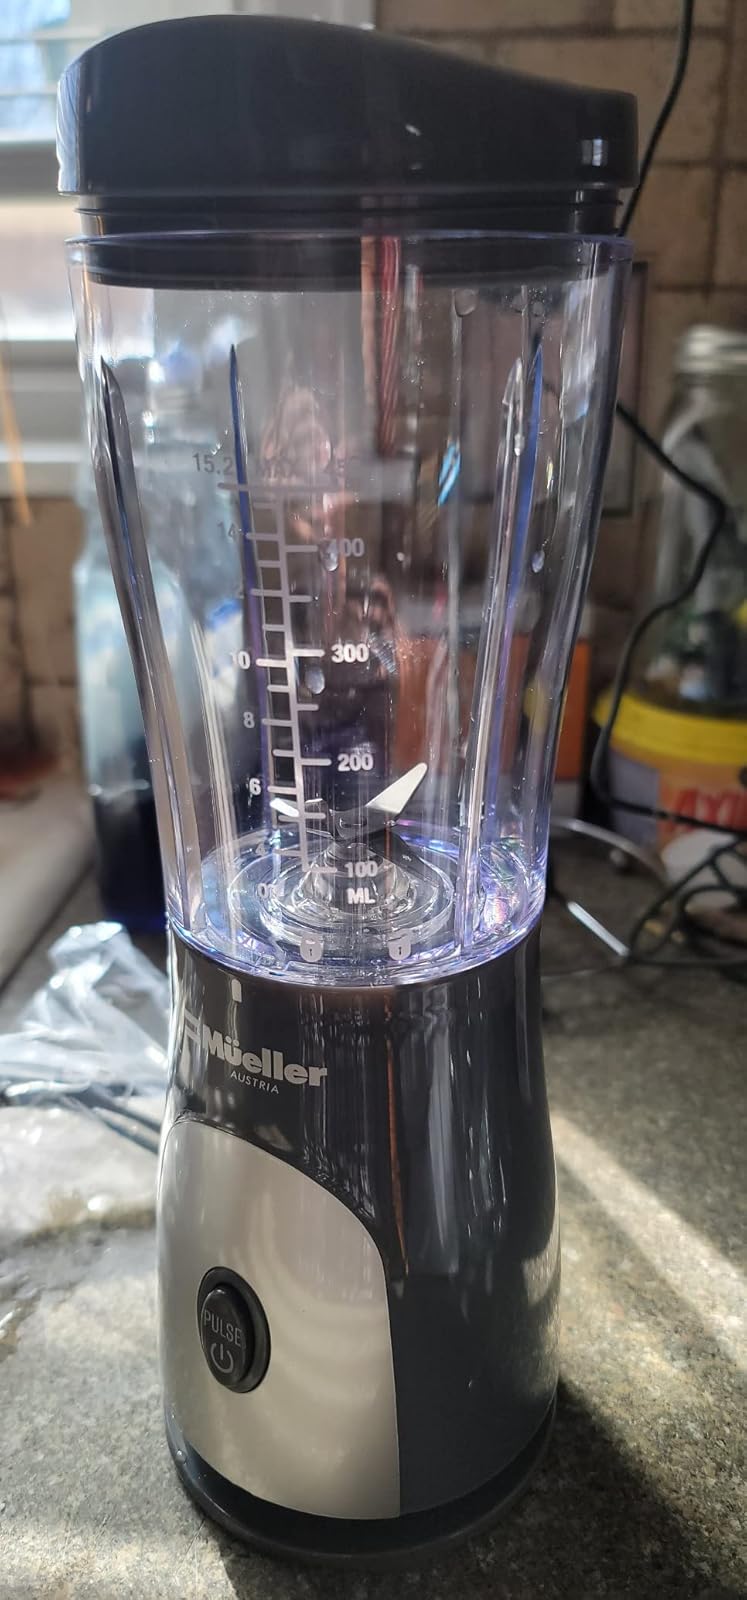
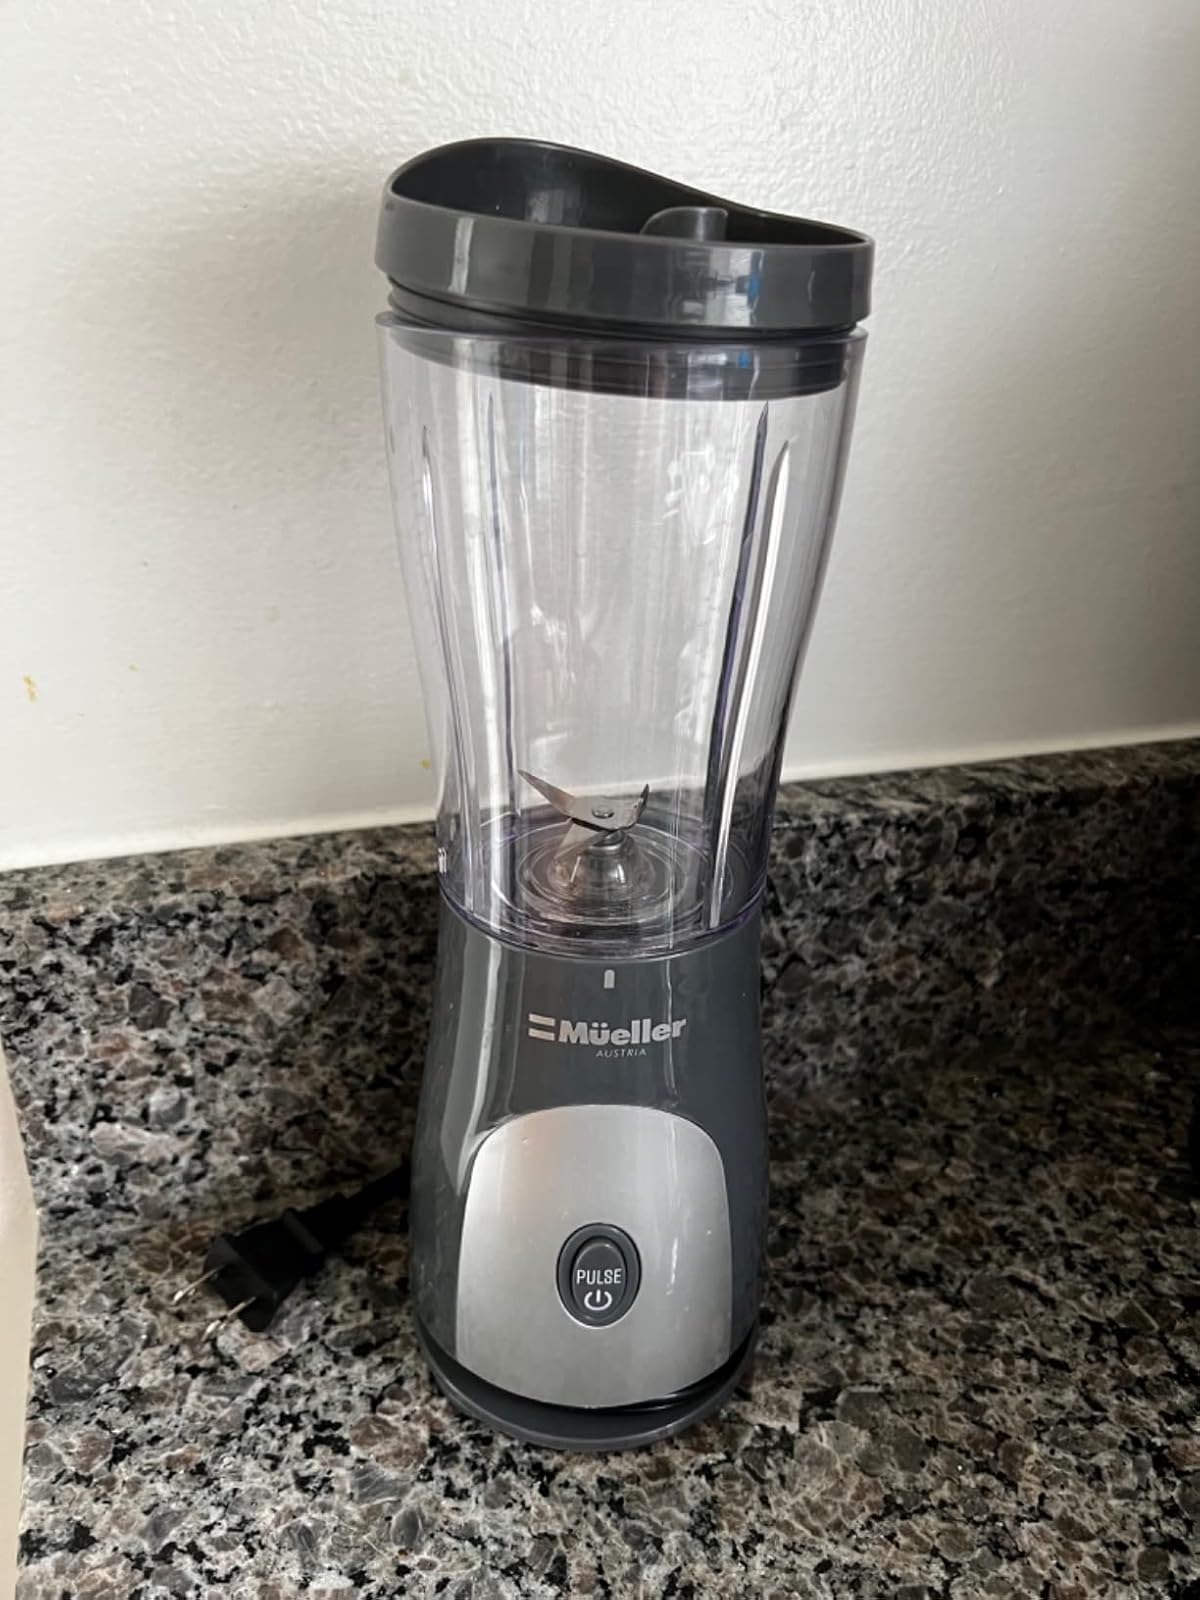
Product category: items_blender
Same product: yes